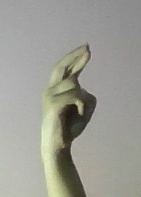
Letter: zay